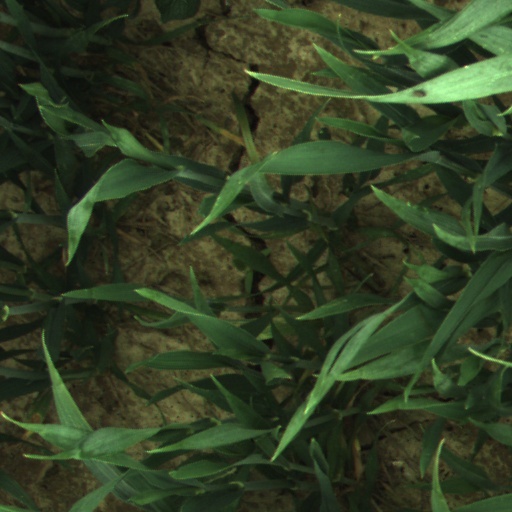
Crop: wheat